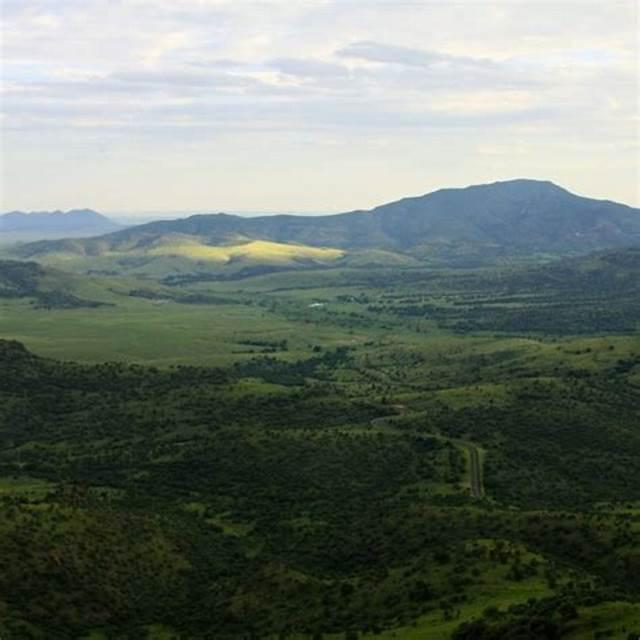
Eneo kubwa la wazi lenye ardhi yenye milima na mabonde, lililozungukwa na uoto wa asili kama vile nyasi fupi na vichaka vikivyotawanyika na kutengeneza mandhari nzuri kwa ajili ya hifadhi ya wanyama pori.